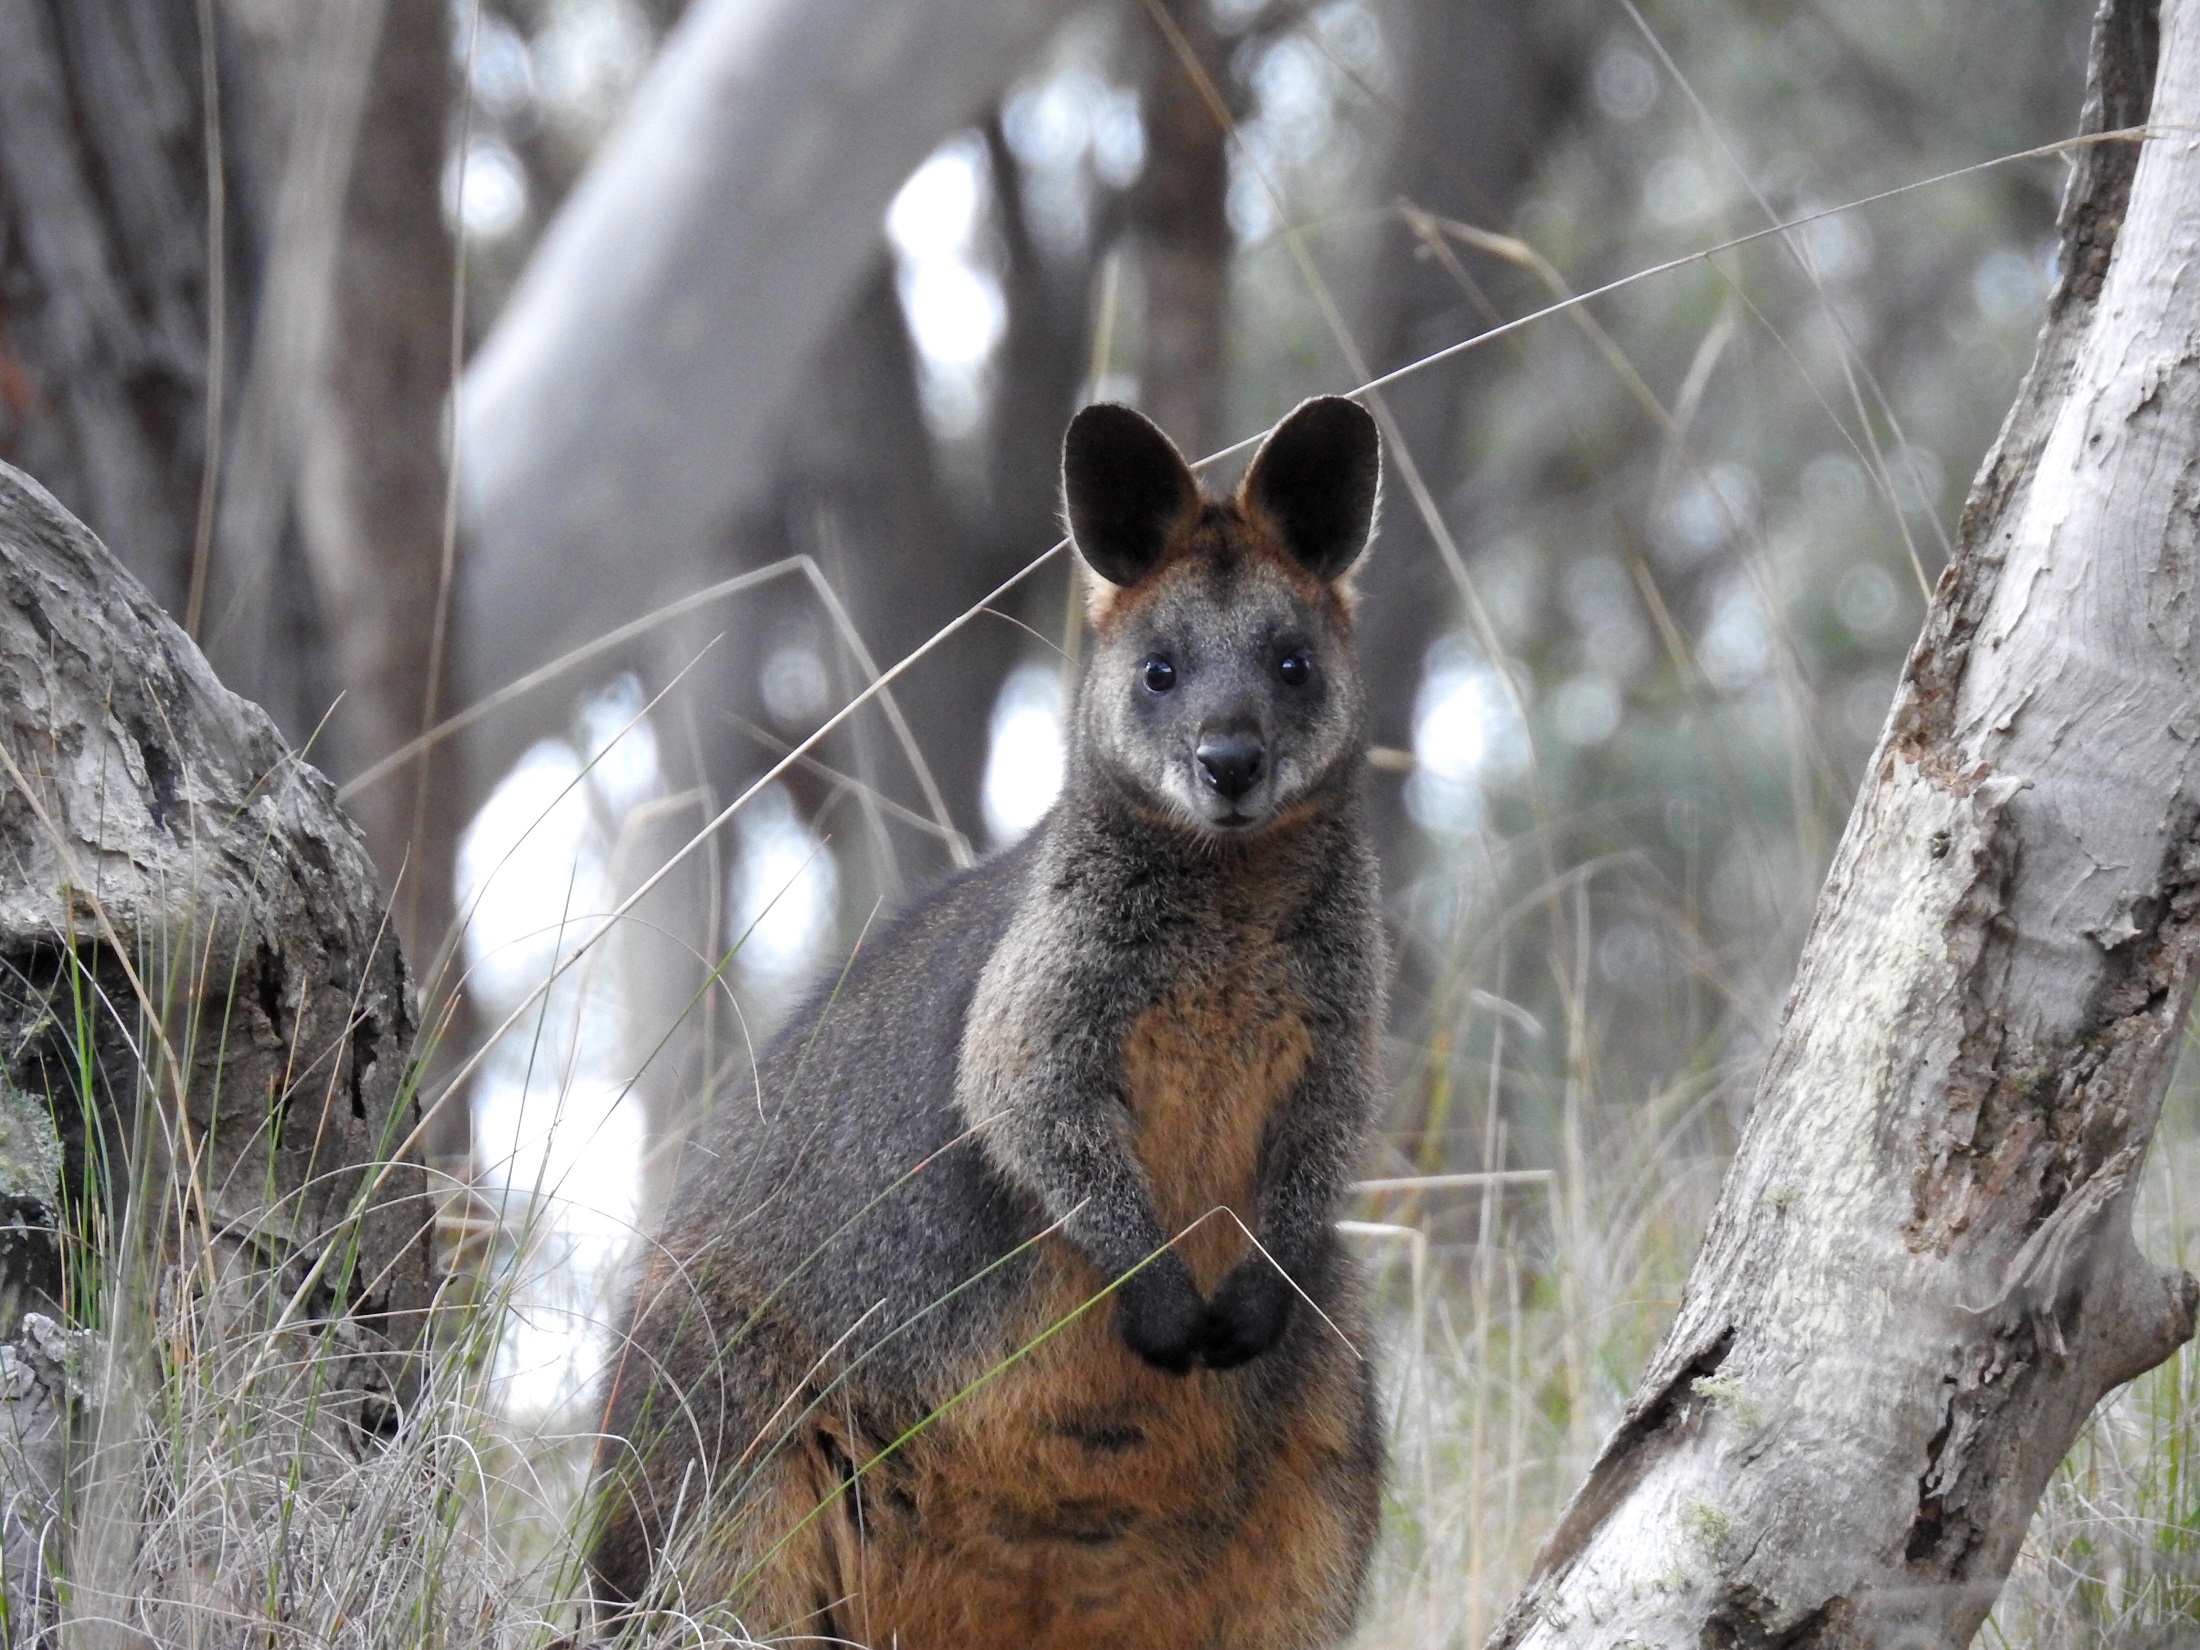
nature, looking, wildlife, standing, zoo, portrait, mammal, fauna, kangaroo, wallaby, trees, australia, vertebrate, marsupial, swamp wallaby